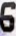
Number: 6